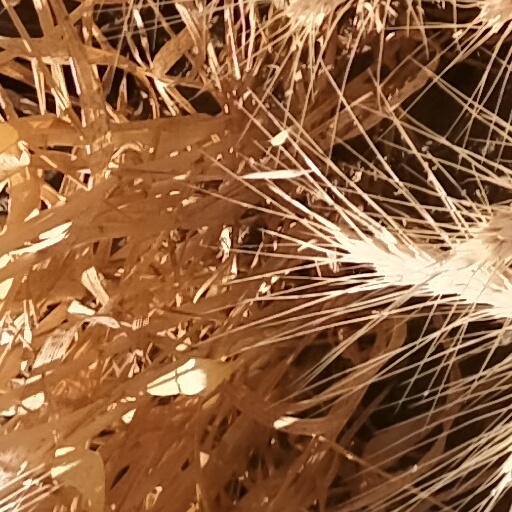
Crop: wheat